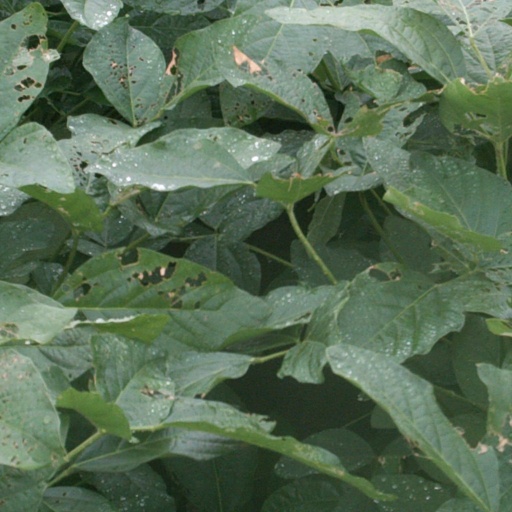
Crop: soybean